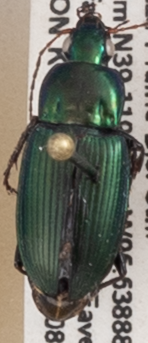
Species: Poecilus chalcites
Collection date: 2019-05-08
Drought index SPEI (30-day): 0.802
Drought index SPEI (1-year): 0.794
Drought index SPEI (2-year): -0.376